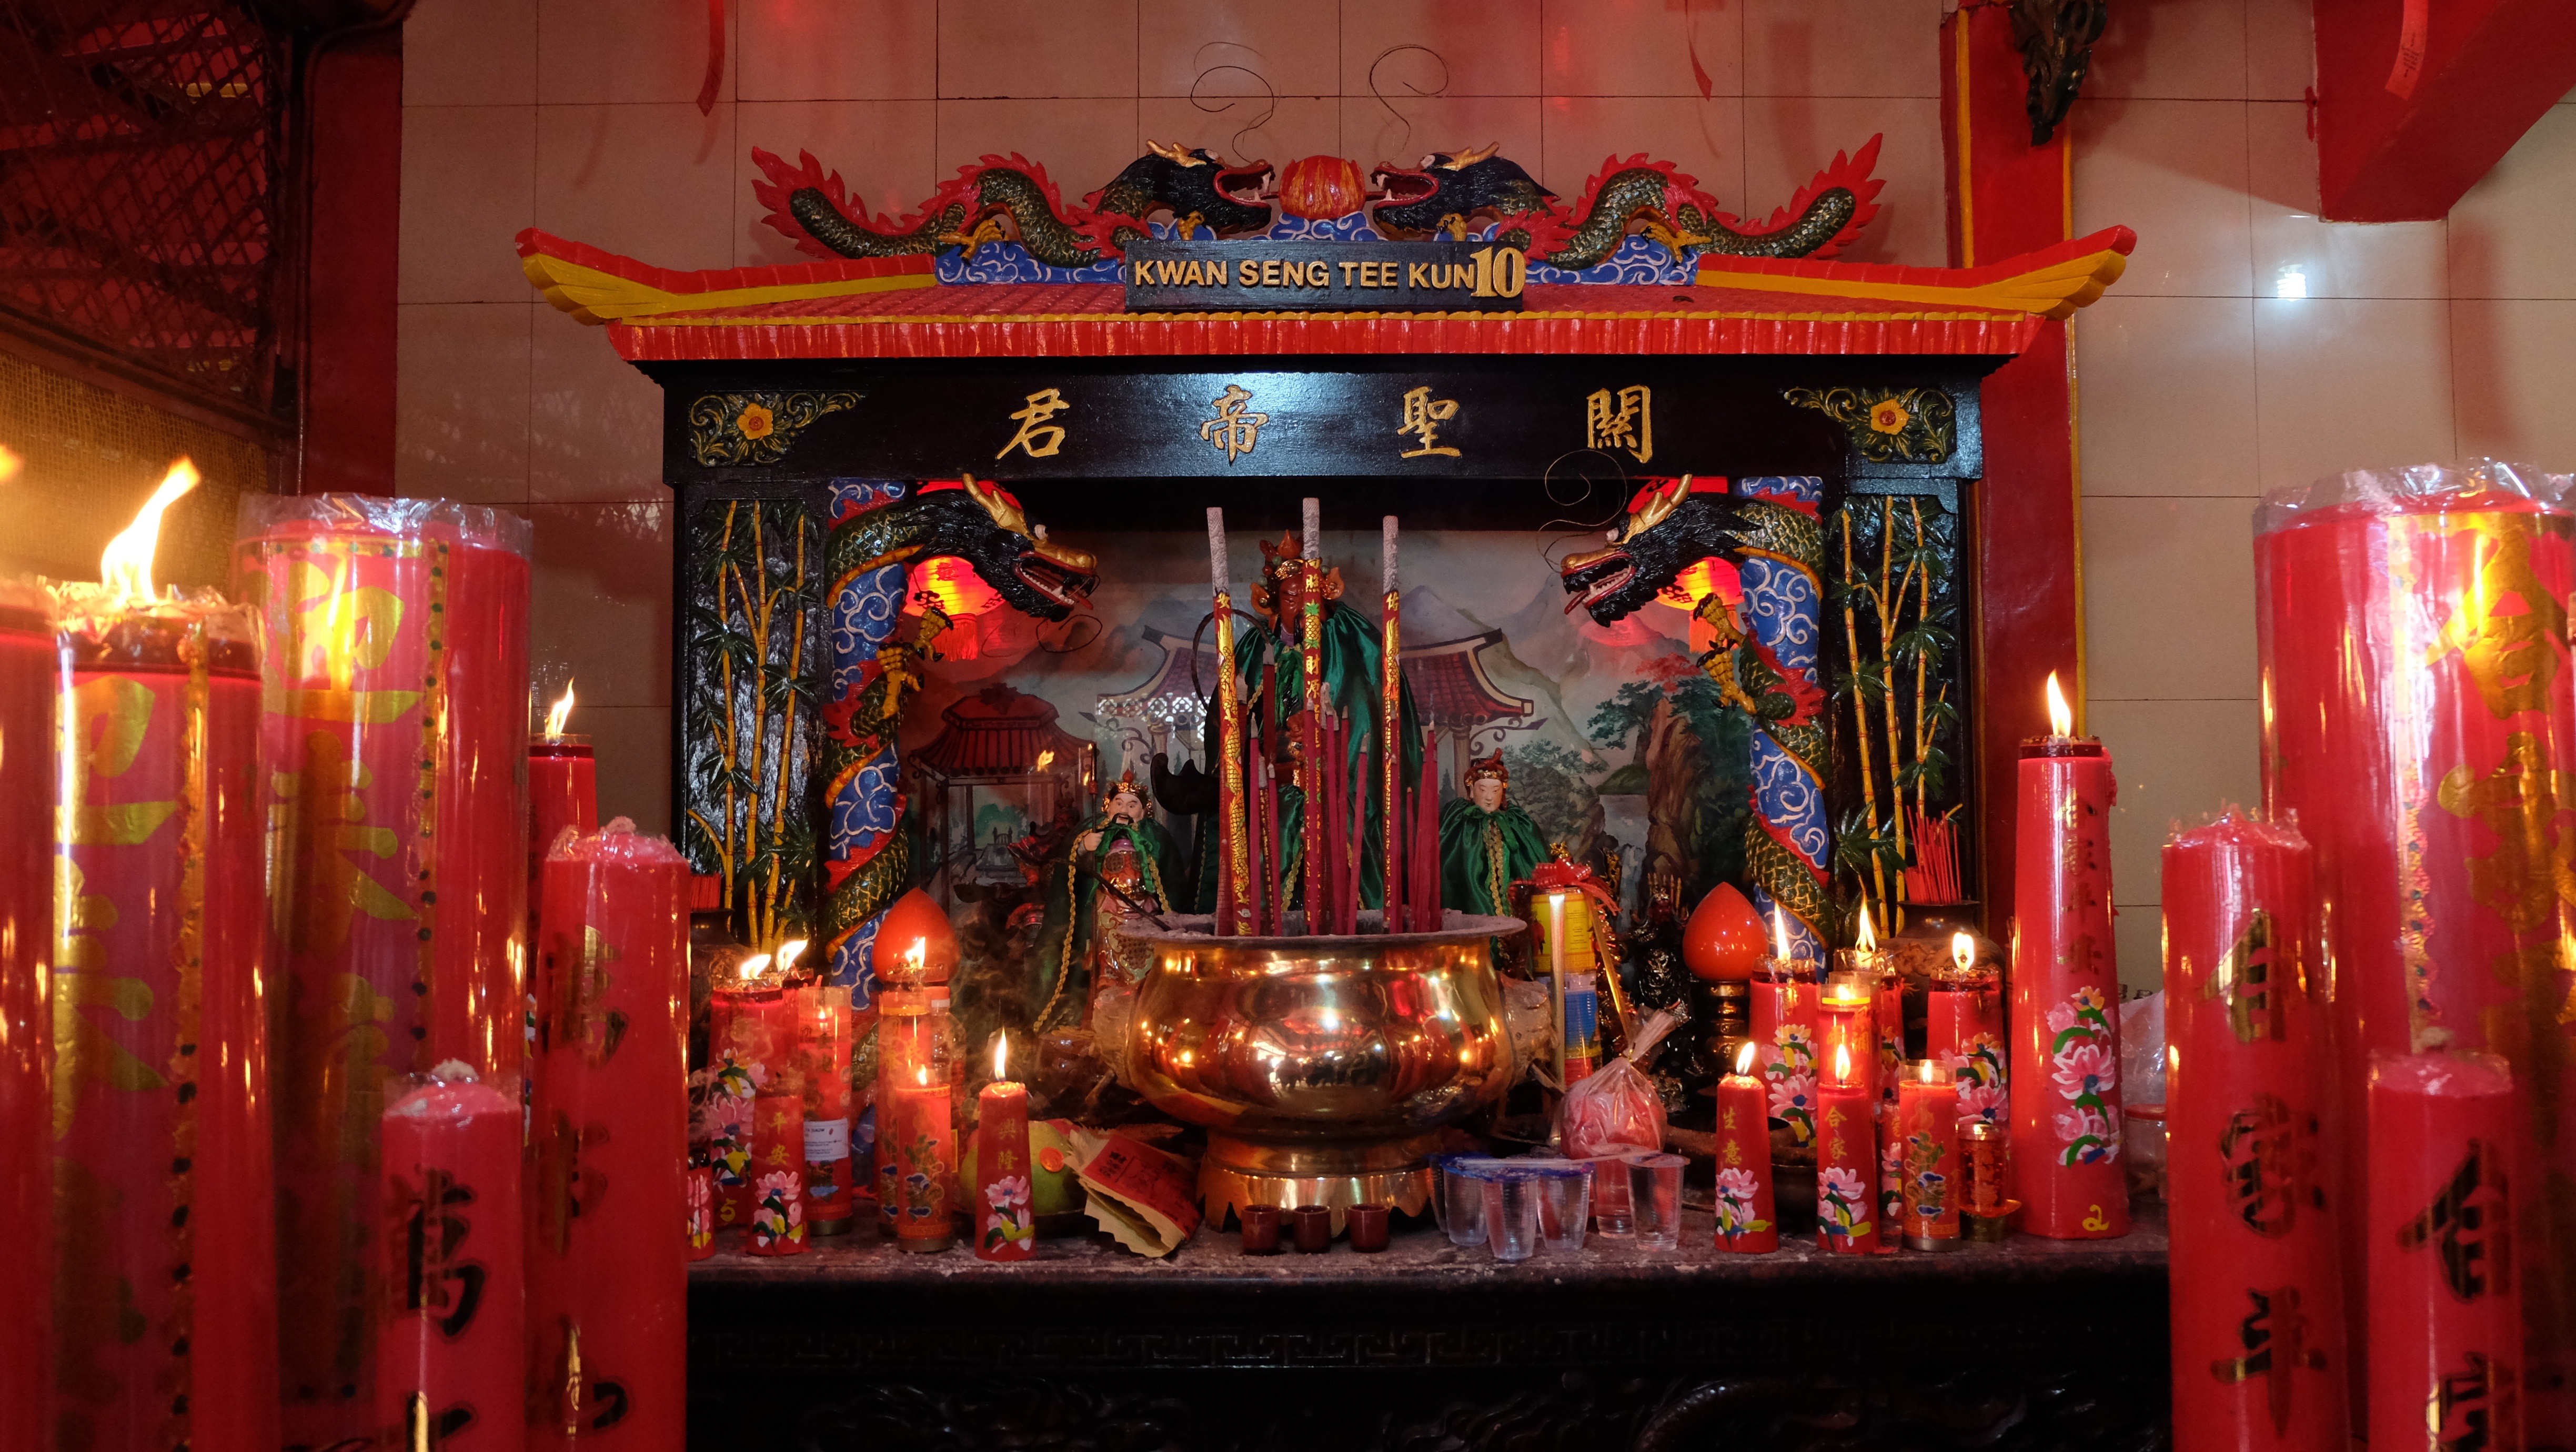
tourist, travel, red, buddhism, religion, asia, tourism, temple, shrine, culture, history, historical, tradition, buddist, vihara